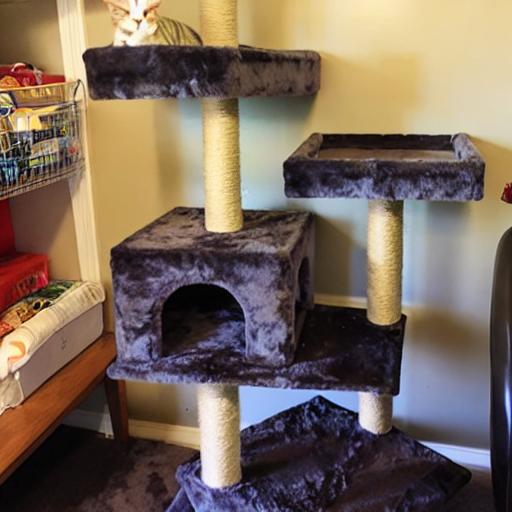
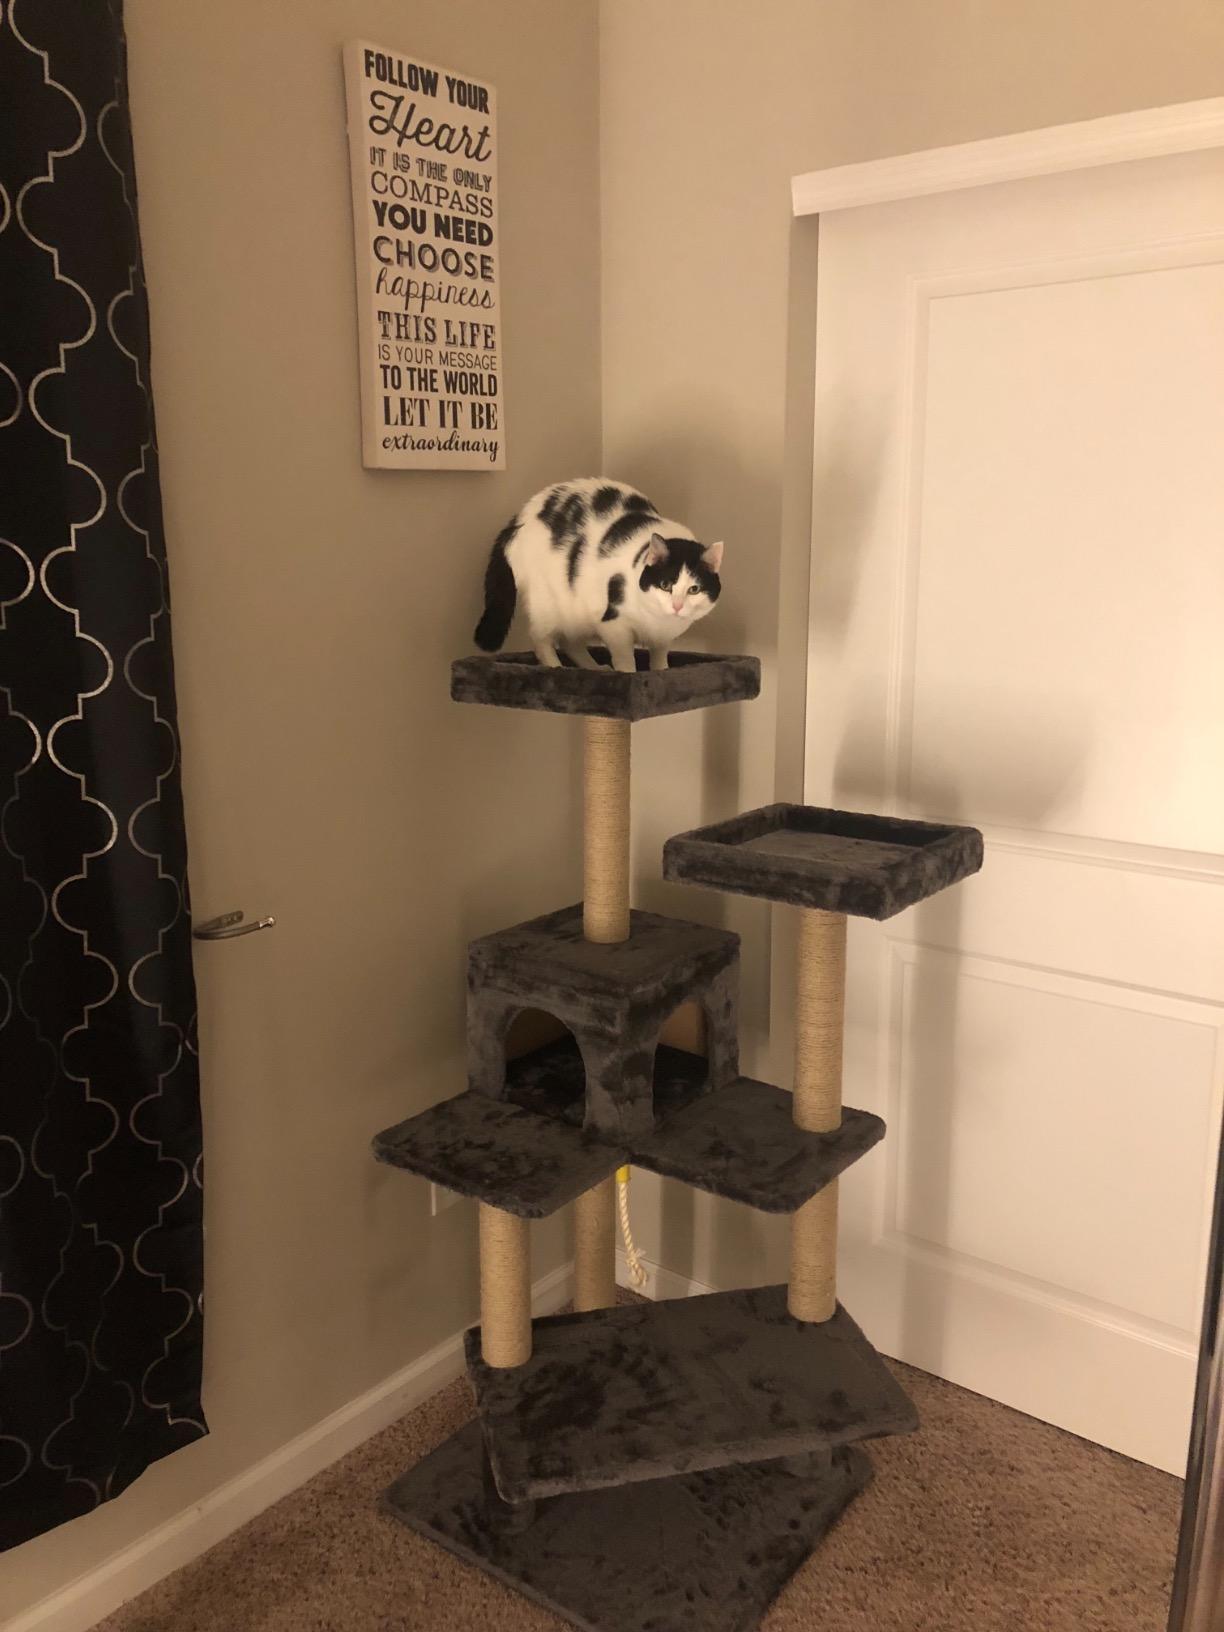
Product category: items_cat tree
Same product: no